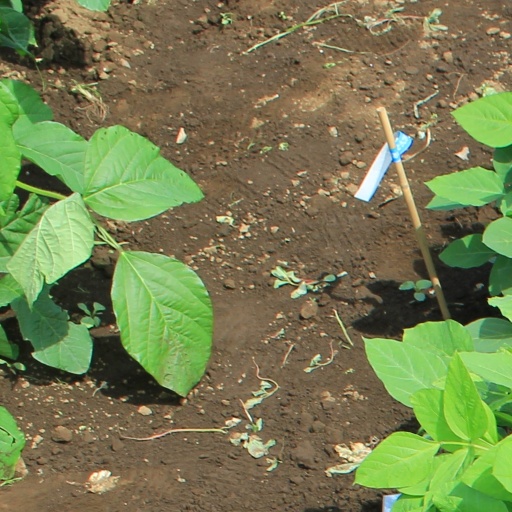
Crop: soybean